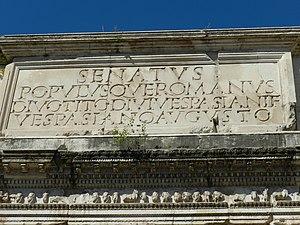
L'Arc de Titus, Forum Romanum, Rome, Italie